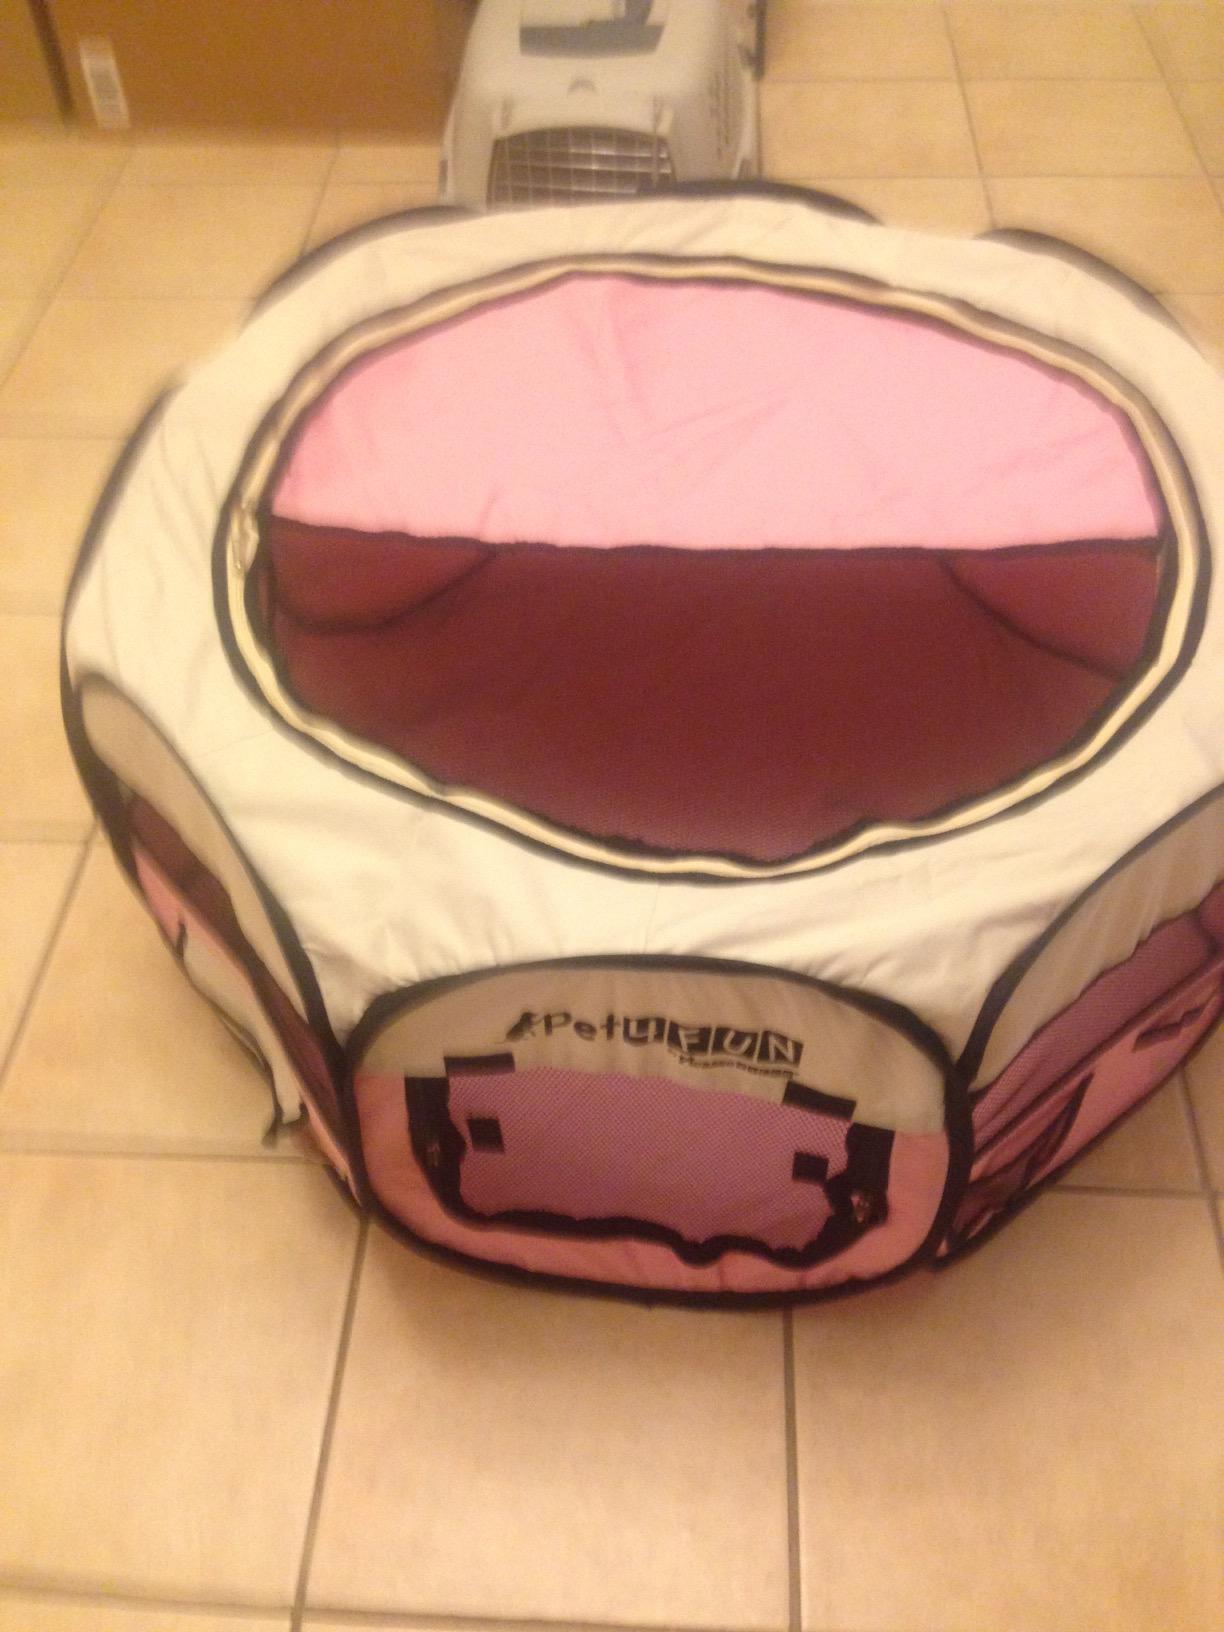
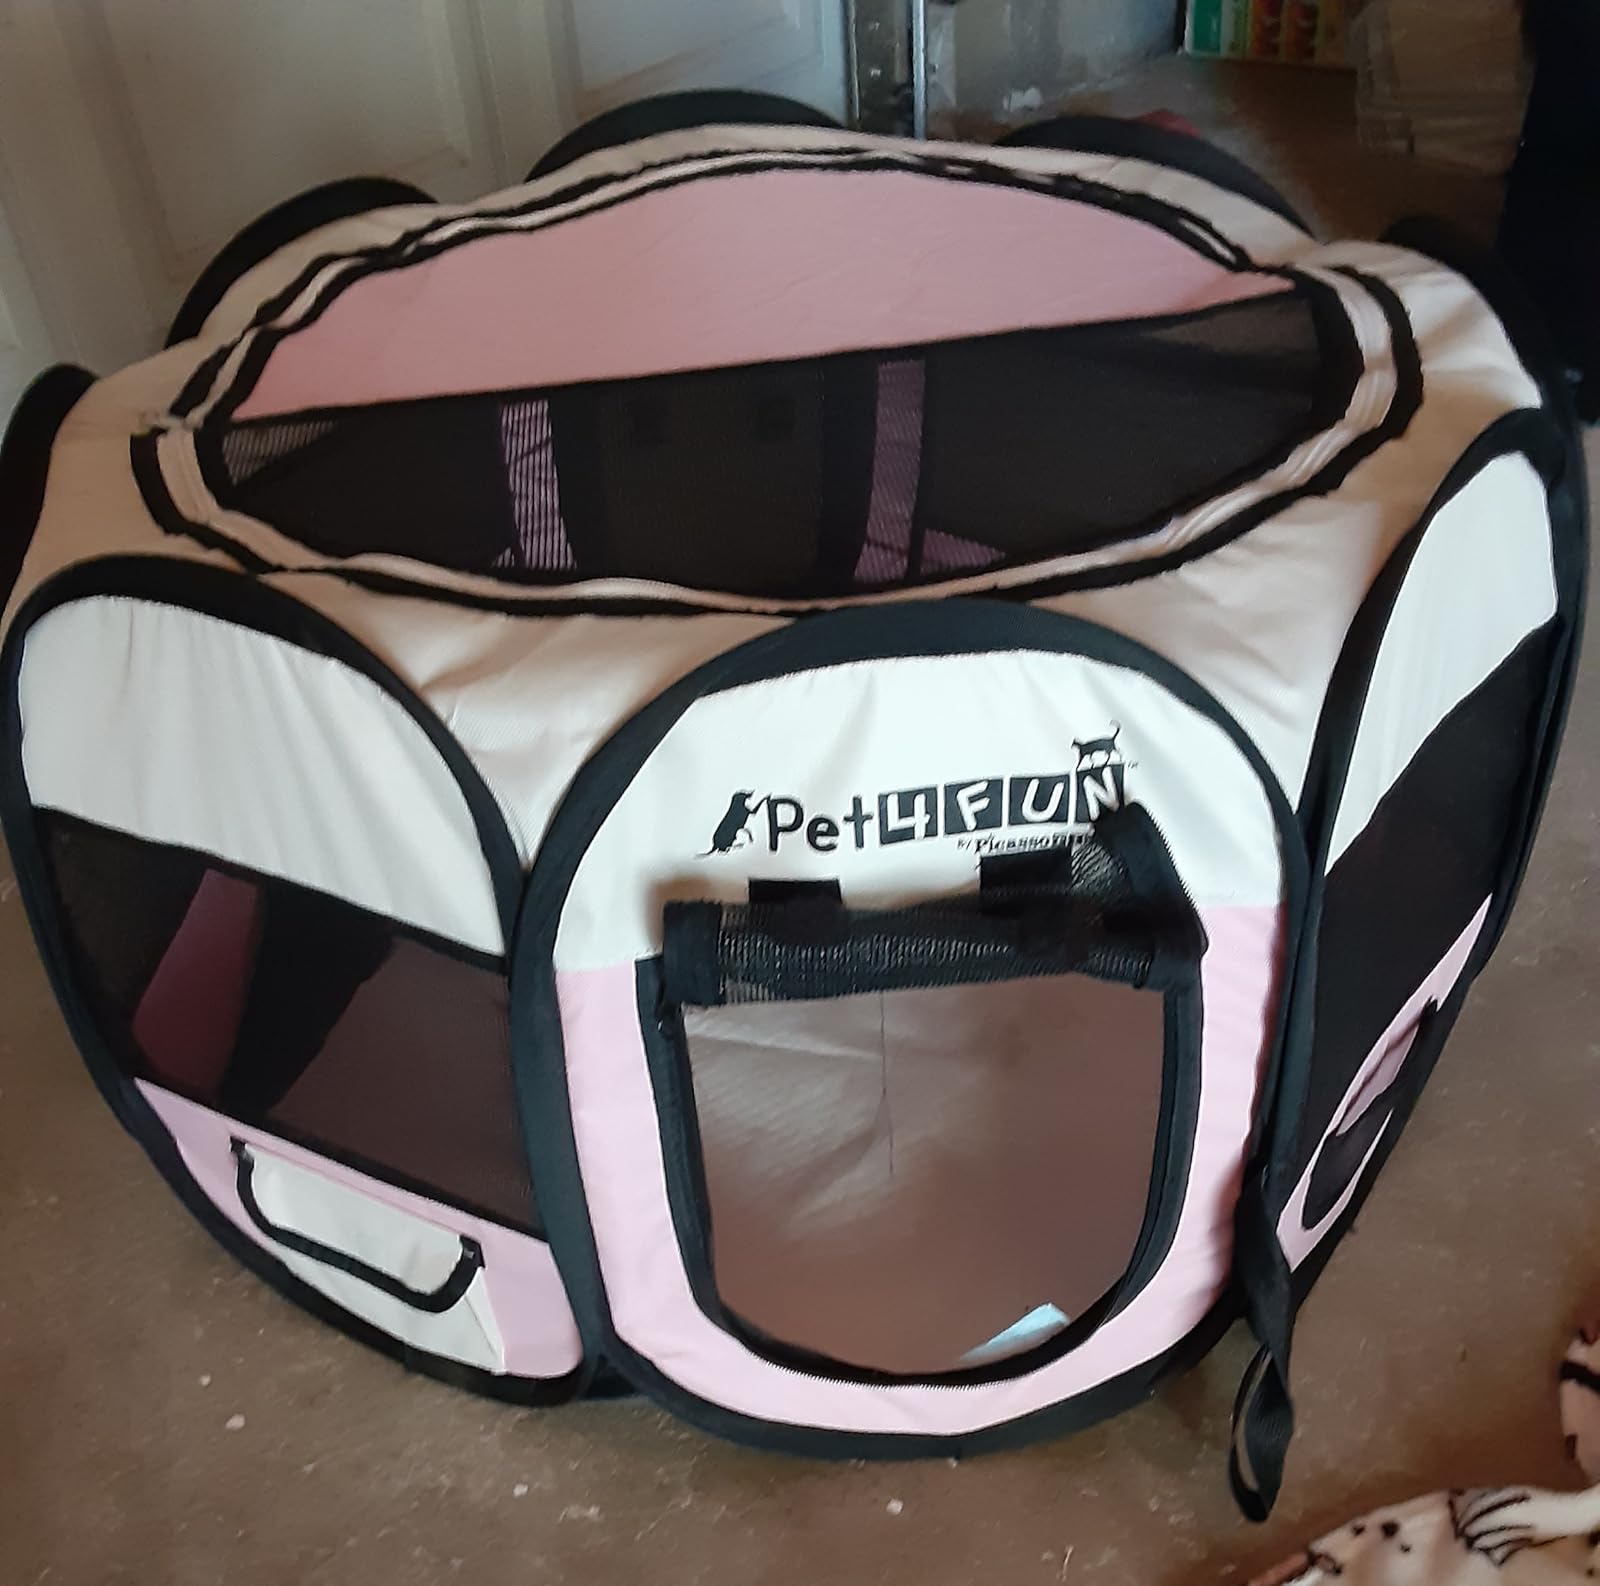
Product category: items_kennel
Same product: yes